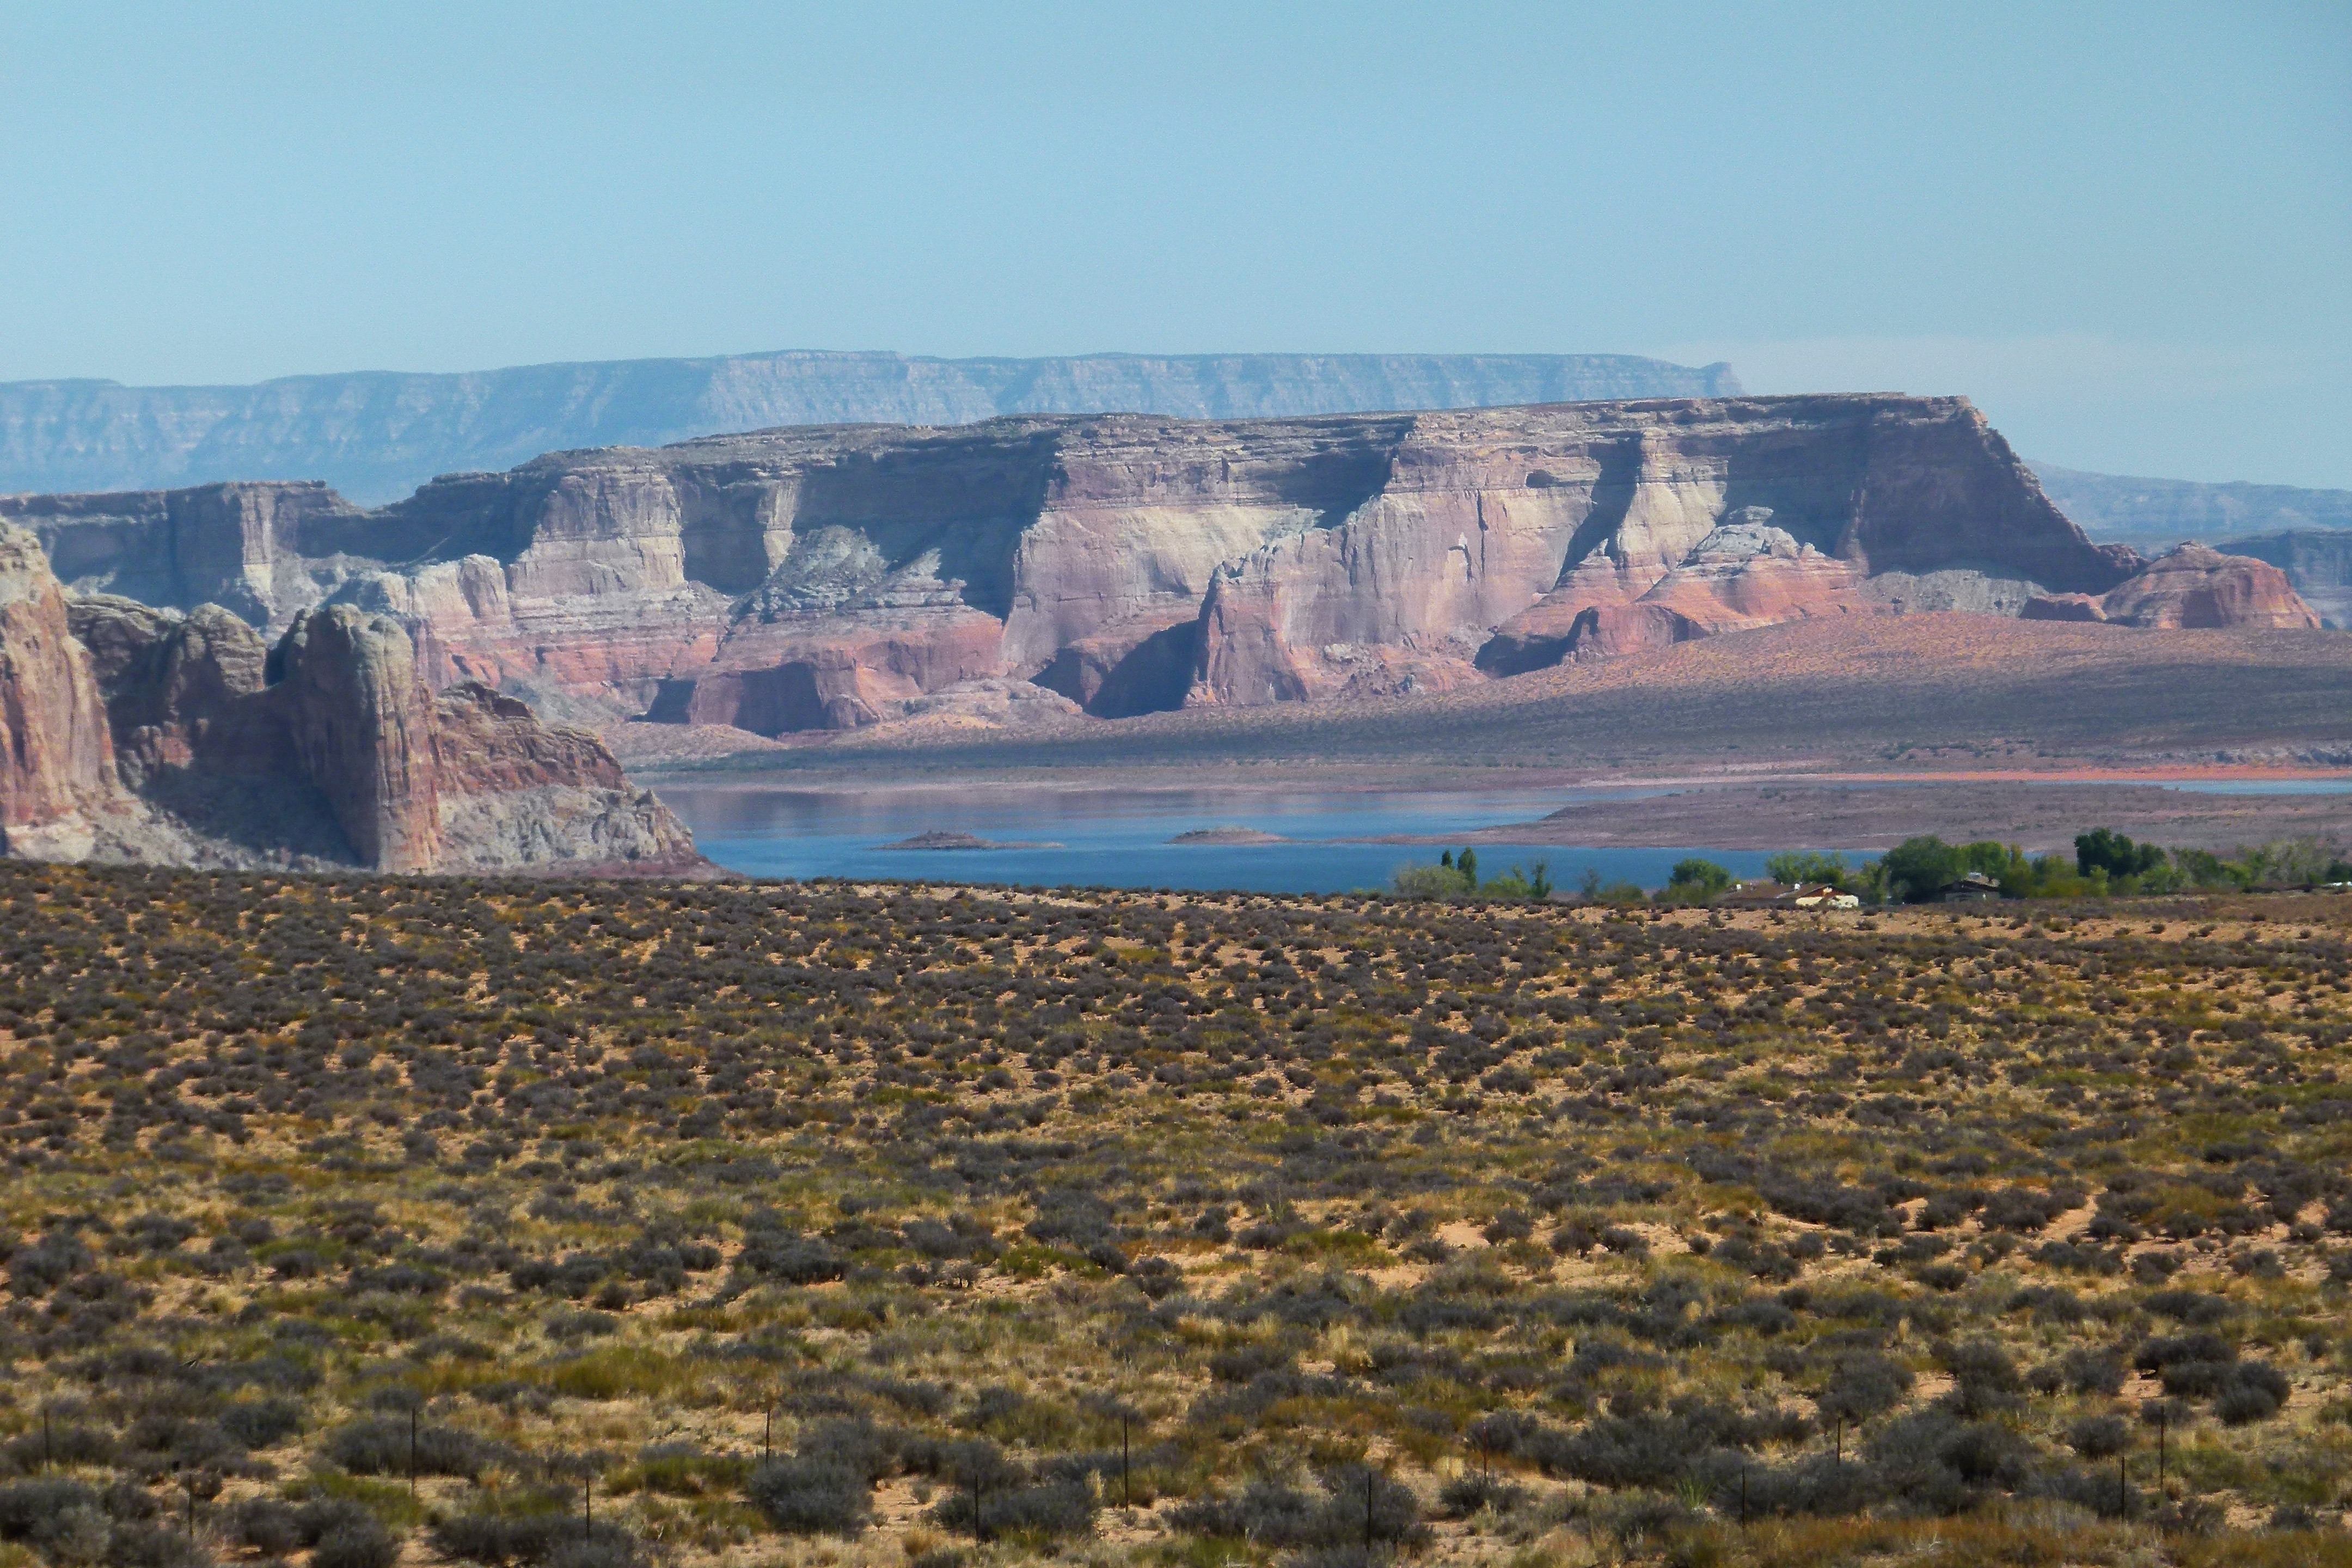
landscape, nature, outdoor, rock, horizon, mountain, sky, countryside, hill, lake, summer, recreation, formation, cliff, red, natural, scenery, usa, canyon, reservoir, terrain, national park, plain, swimming, arizona, rocks, clouds, geology, boating, badlands, plateau, escarpment, tourist attraction, natural water, wadi, depression, butte, activities, water sport, wind surfing, lake powell, ecoregion, shrubland, plant community